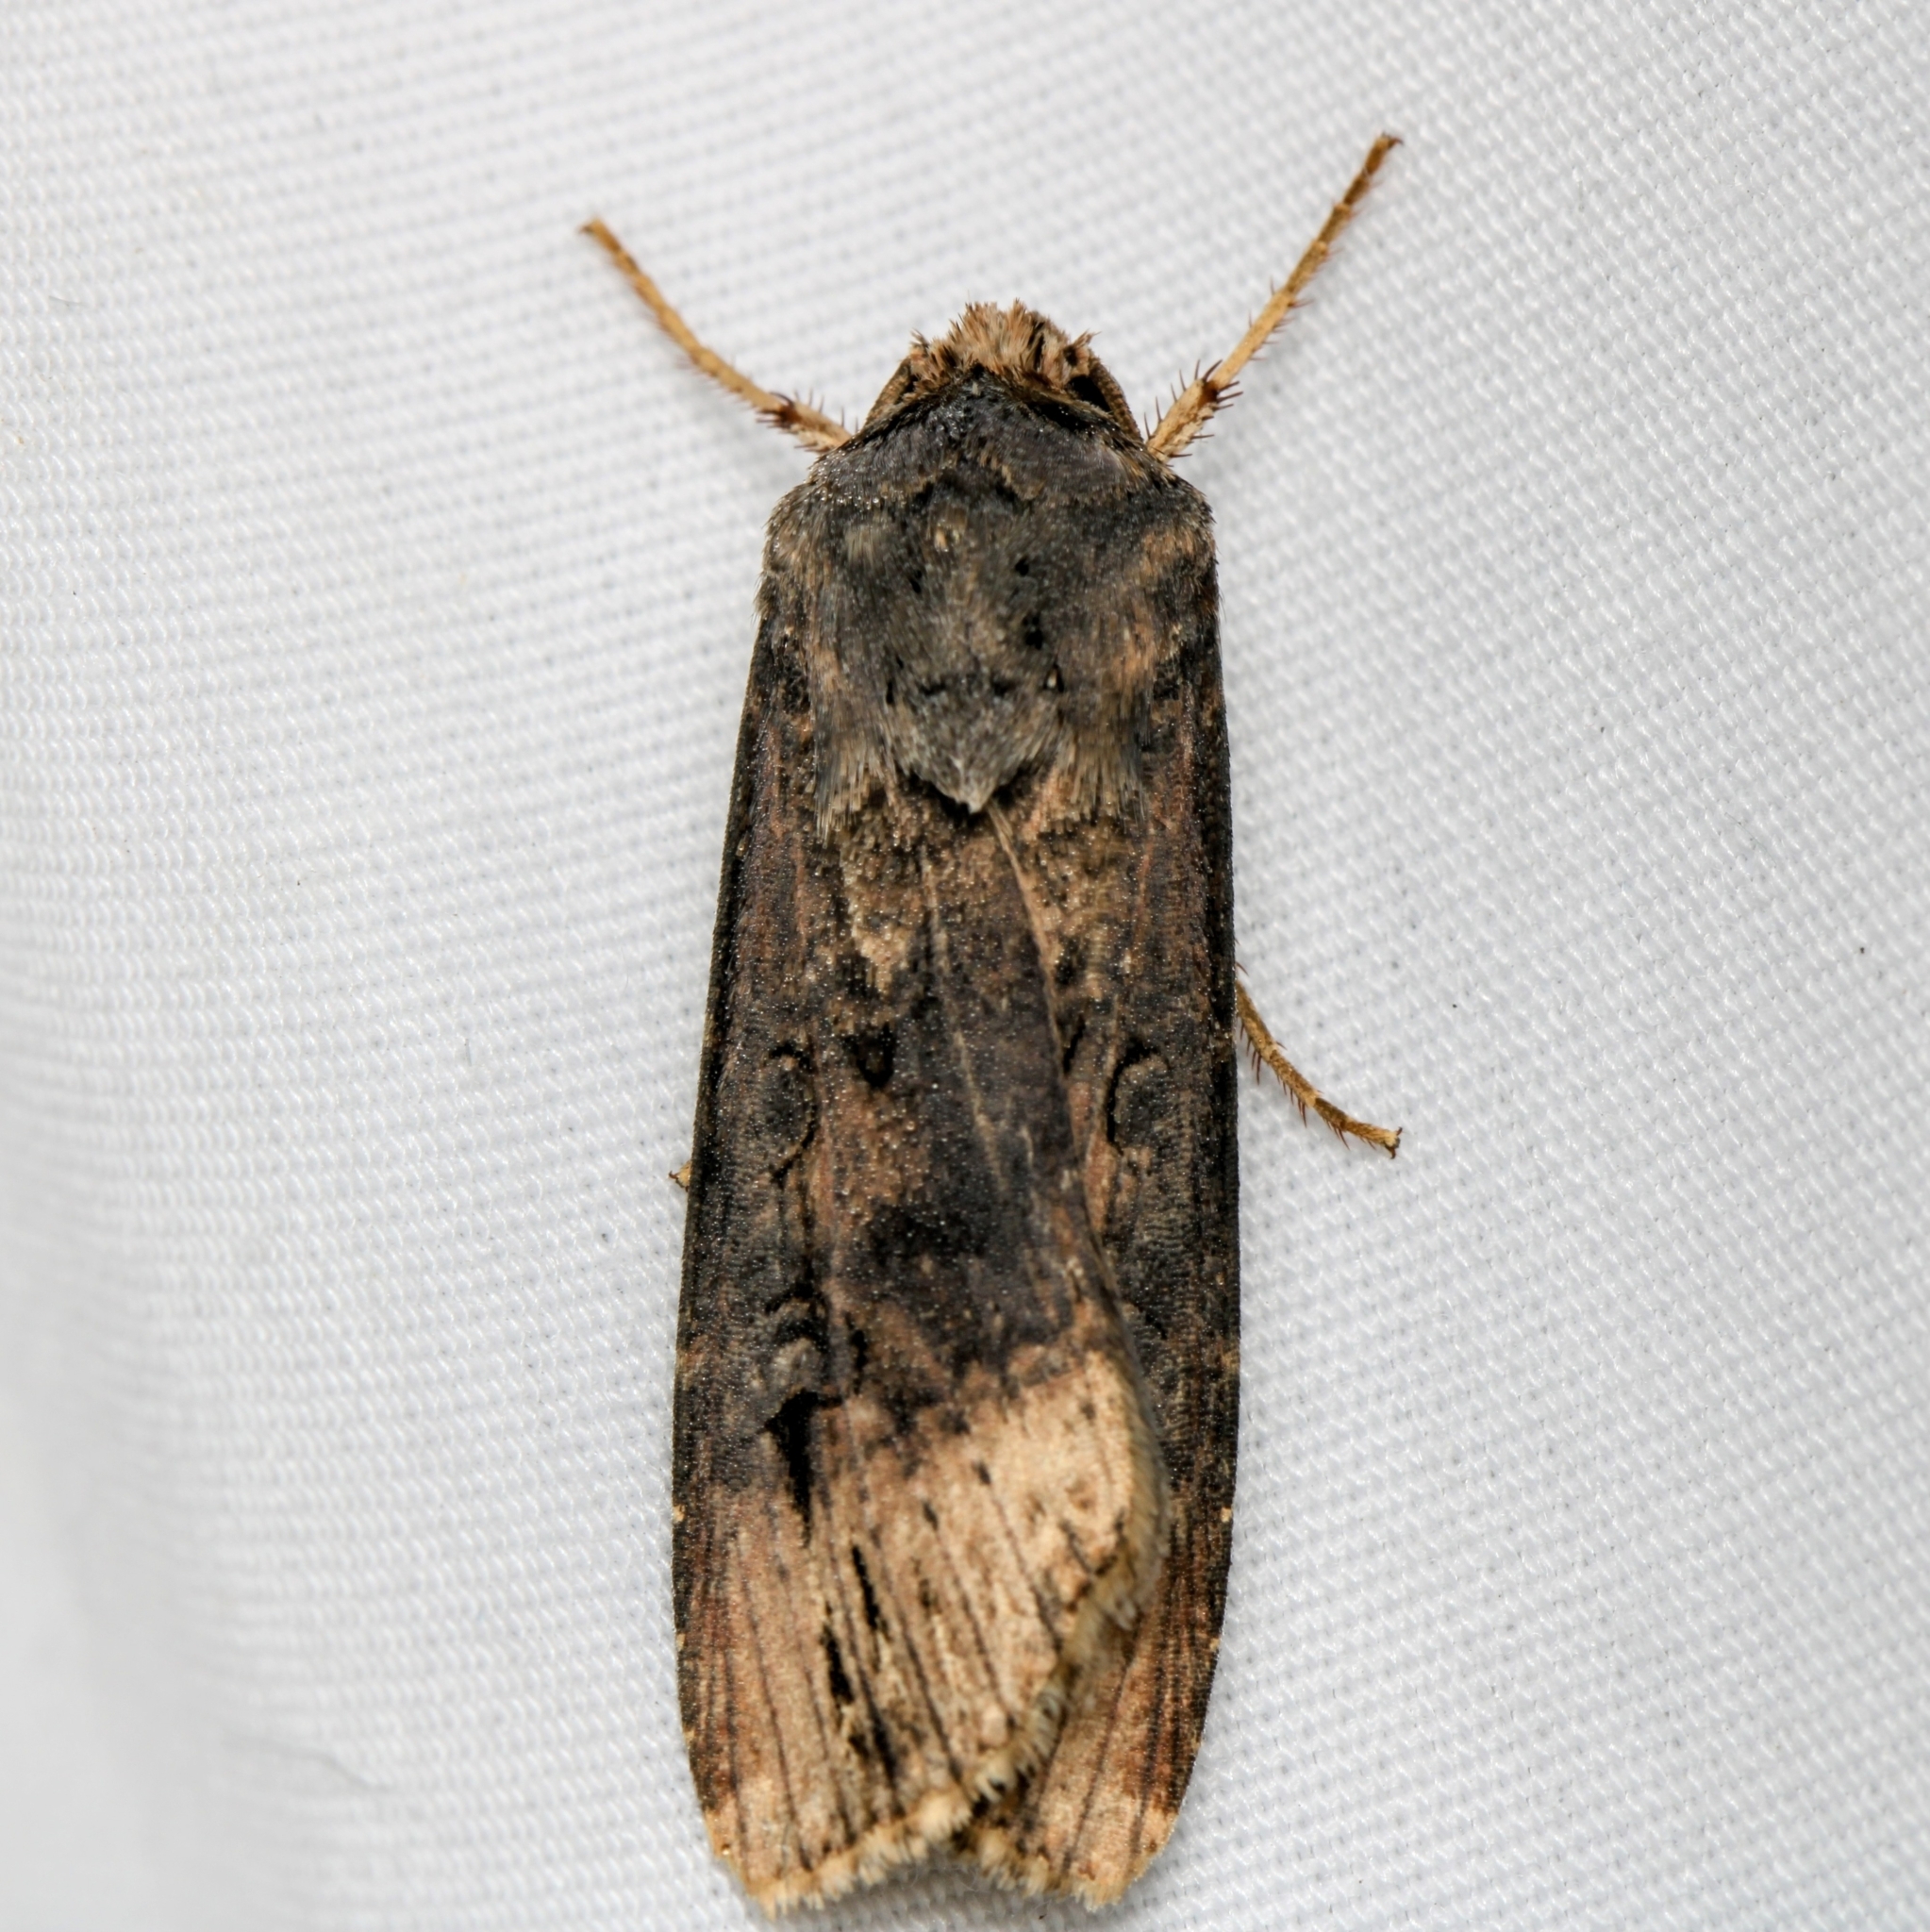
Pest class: cutworms